Charles Morgan, 1st Baron Tredegar

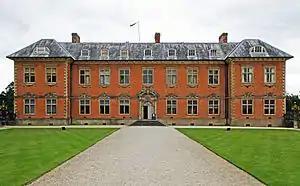
Tredegar House

In late 1827, Morgan married Rosamund Mundy, the daughter of Maj.-Gen. Godfrey Basil Meynell Mundy and Sarah Brydges Rodney. Together, they lived at Tredegar House, where he was a noted breeder of shorthorn cattle, and had five sons and six daughters, including: